Vanilla

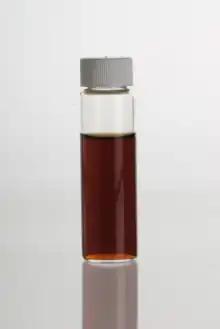
Vanilla extract displays its distinctive color.

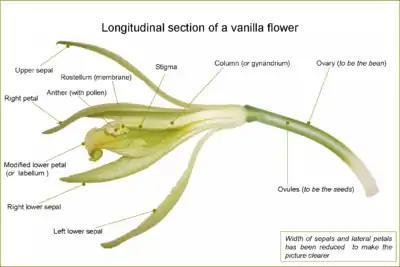
"V. planifolia" – flower

The main species of vanilla cultivated is "V. planifolia". Although it is native to Mesoamerica and South America, it is now widely grown throughout the tropics. Indonesia and Madagascar are the world's largest producers. Additional sources include "V. pompona" and "V. tahitiensis" (grown in Niue and Tahiti), although the vanillin content of these species is much less than "V. planifolia".